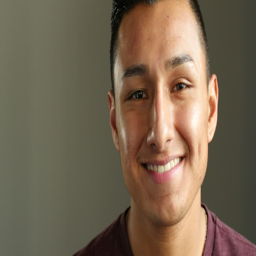
close up portrait of a young hispanic man , smiling